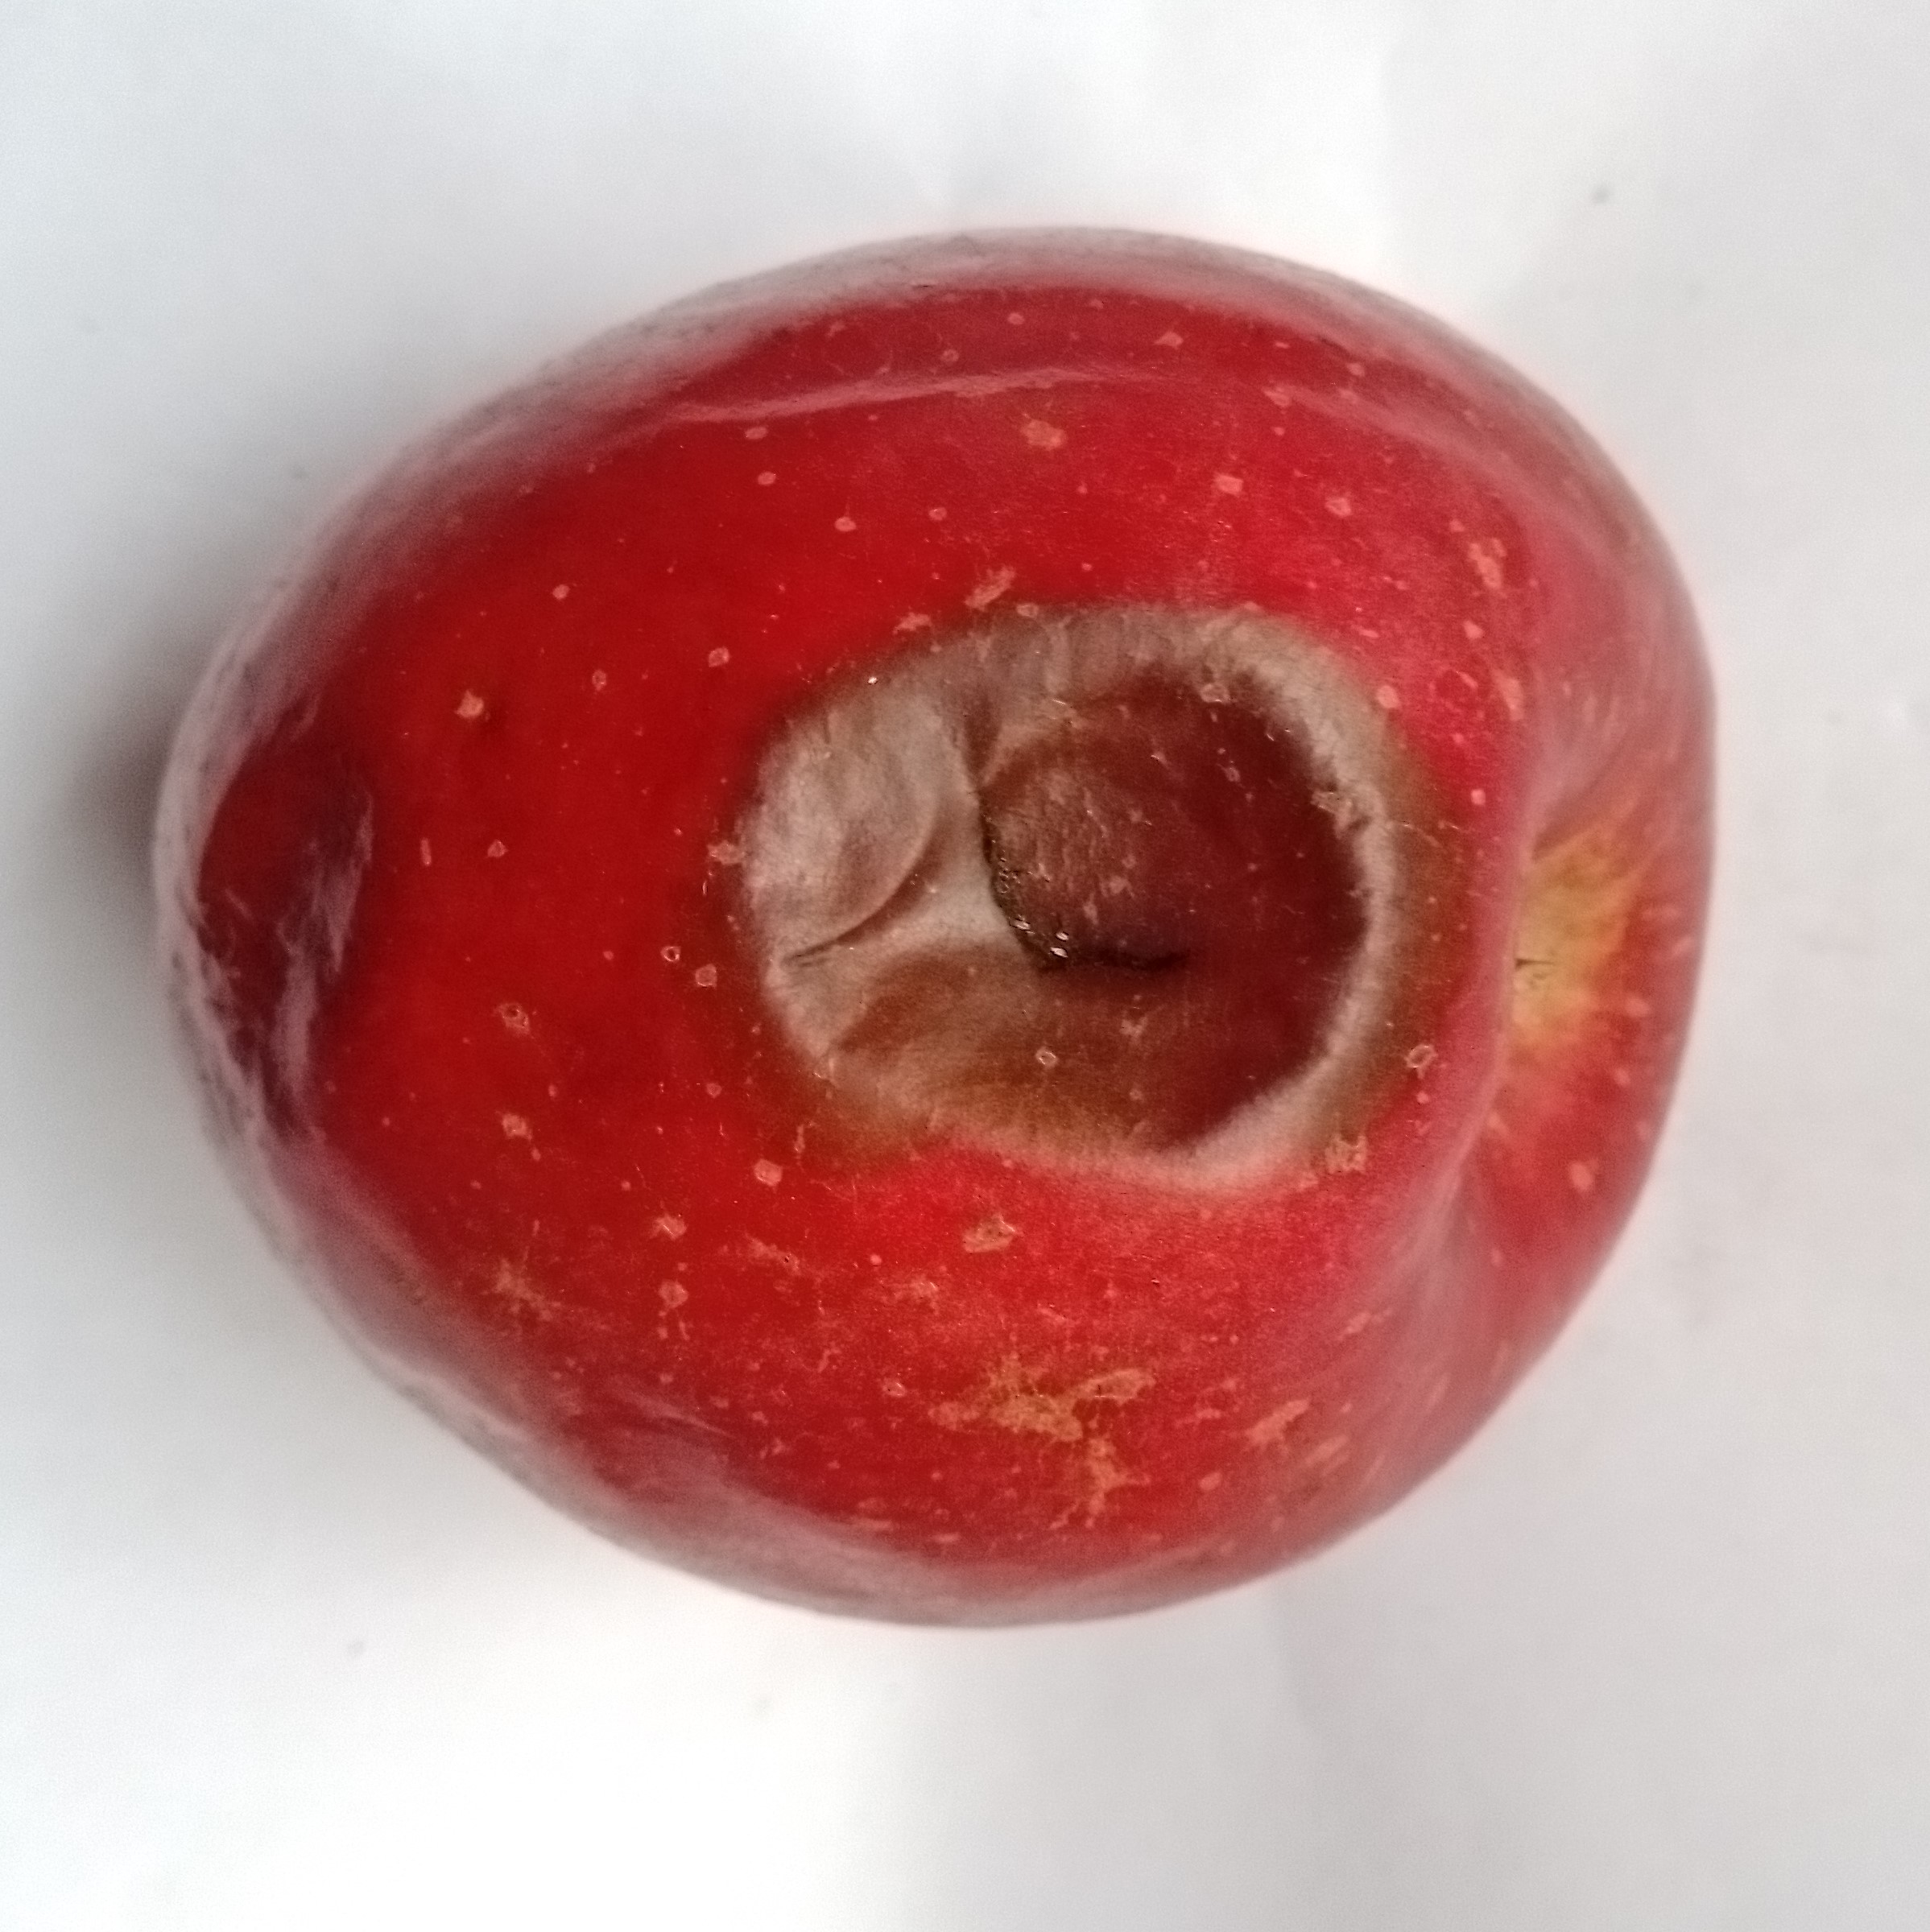
Fruit: apple
Condition: rotten